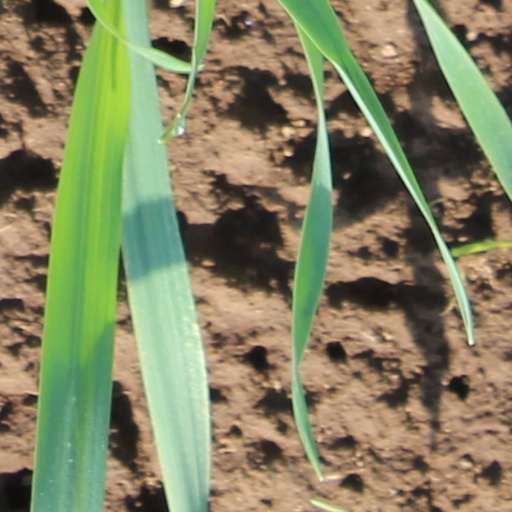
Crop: wheat